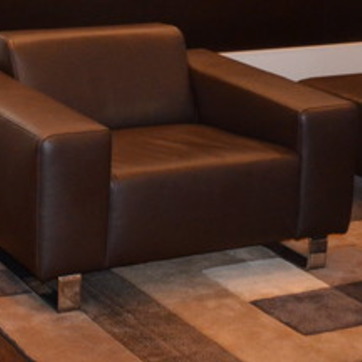
Material: leather